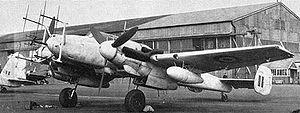
Un chasseur lourd est un avion de chasse conçu pour embarquer des armes lourdes ou pour opérer avec un long rayon d'action. Pour obtenir la vitesse et l'autonomie désirées, la plupart des chasseurs lourds sont bimoteurs et peuvent transporter un équipage de plusieurs personnes.
Le radar Lichtenstein était le nom de code d'une famille de radars aéronautiques embarqués allemands en usage au cours de la Seconde Guerre mondiale. Les radars Lichtenstein ont été produits dans au moins quatre versions, le FuG 202 Lichtenstein B/C, le FuG 212 Lichtenstein C-1, le FuG 220 Lichtenstein SN-2 et le FuG 228 Lichtenstein SN-3.
La Nachtjagd est une branche de la Luftwaffe chargée plus spécifiquement de la chasse de nuit dans la défense du Reich notamment contre les bombardiers du Royal Air Force Bomber Command conduisant les attaques de bombardement stratégique durant la Seconde Guerre mondiale. Elle ne doit pas être assimilée ou confondue avec les Nachtschlachtgruppen, unités chargées du bombardement et harcèlement nocturne.